Joe McGinnity

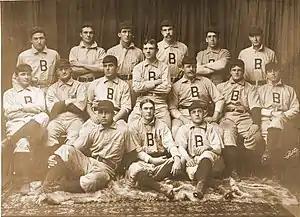
McGinnity "(top row, second from left)" with the 1899 Baltimore Orioles

Former Brooklyn Grooms player George Pinkney, who lived in Peoria during his retirement, saw McGinnity pitch, and contacted Brooklyn owner Charles Ebbets to recommend he sign McGinnity. He signed McGinnity in the spring of 1899 for $150 a month ($ in current dollar terms). The syndicate that owned Brooklyn also owned the Baltimore Orioles.